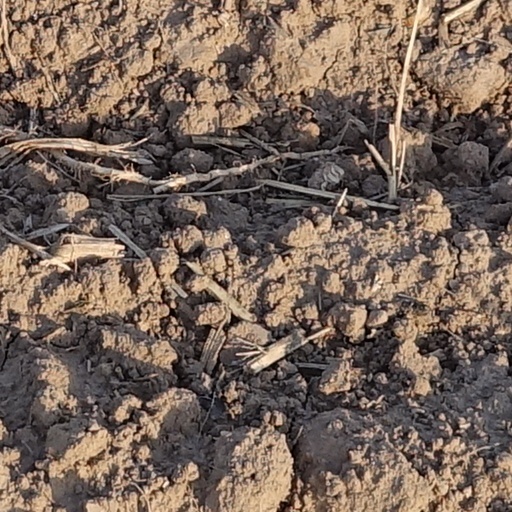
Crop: wheat